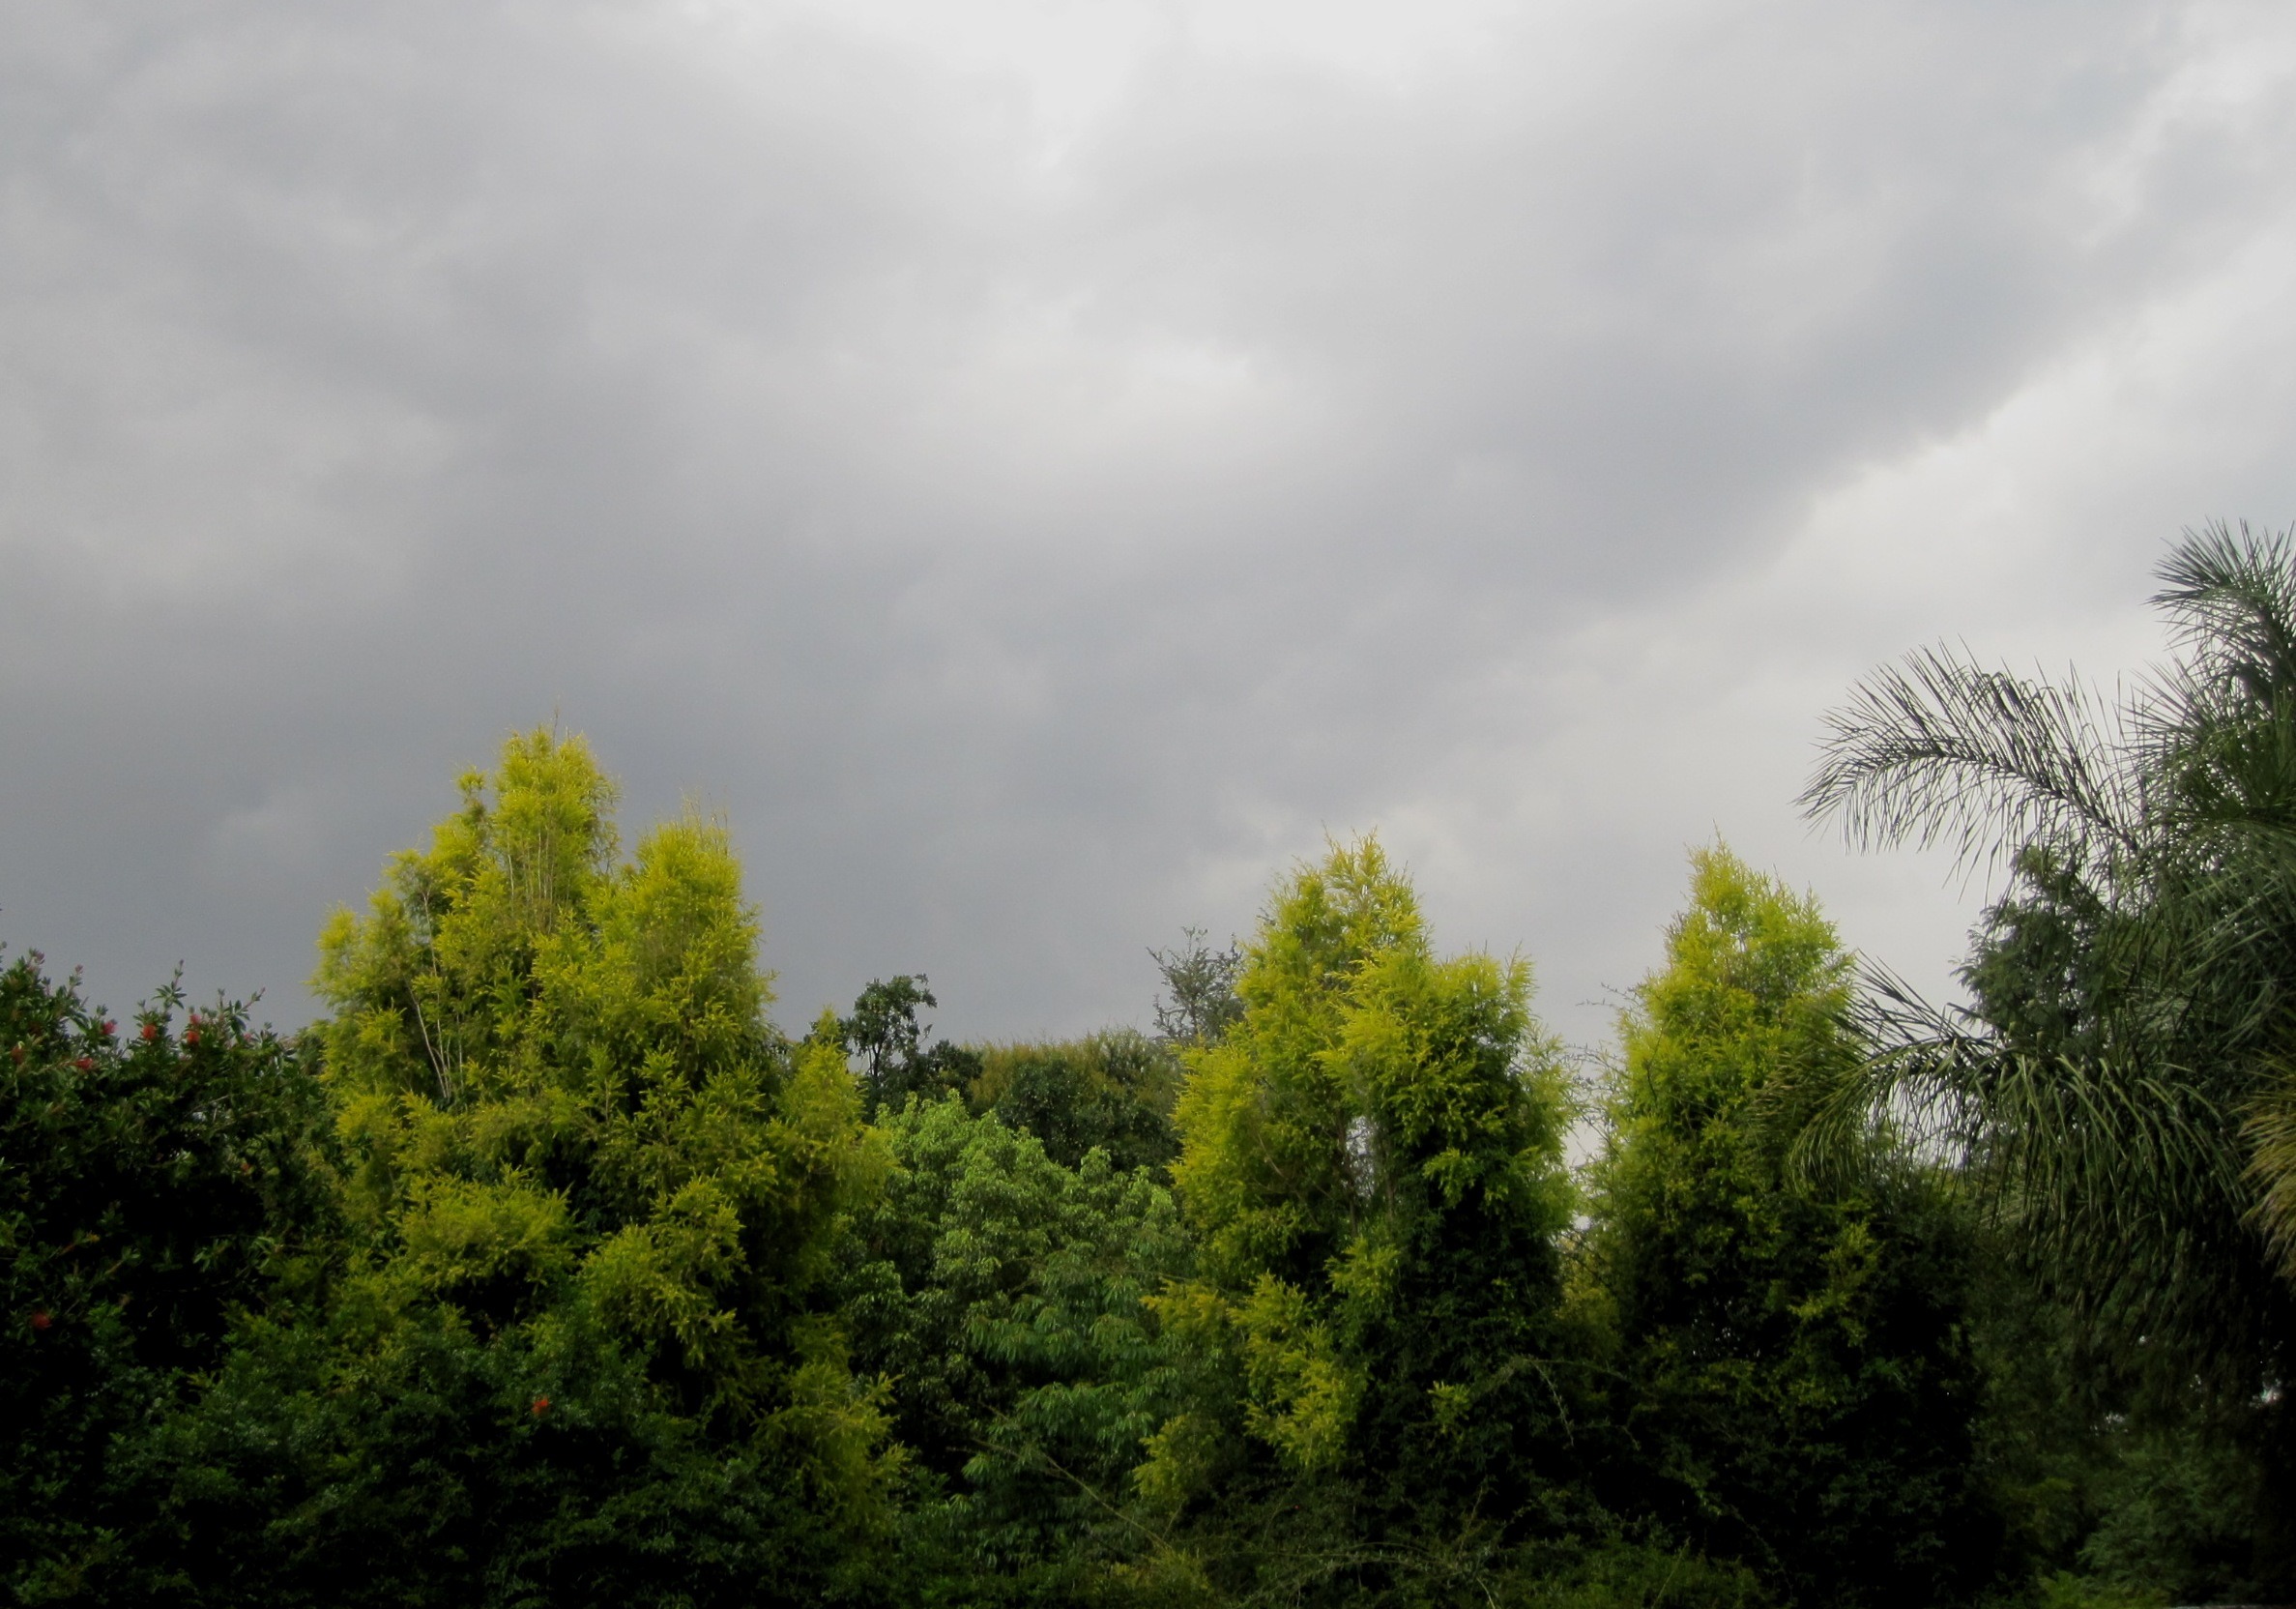
tree, nature, forest, grass, light, cloud, plant, sky, meadow, sunlight, morning, leaf, hill, foliage, green, weather, trees, lit up, outdoors, clouds, stormy, habitat, ecosystem, broody, rural area, natural environment, atmospheric phenomenon, woody plant